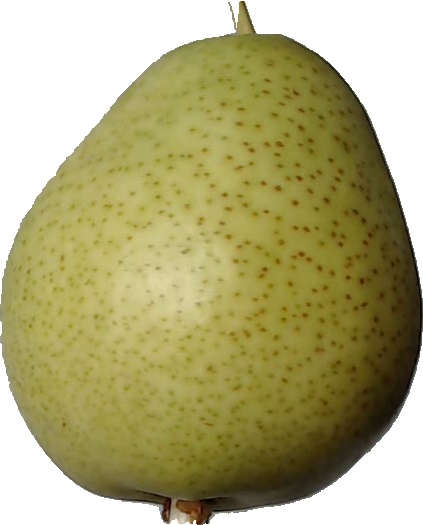
Label: pear_1